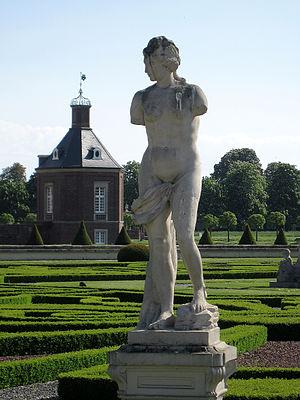
Le château de Nordkirchen est un édifice baroque situé à Nordkirchen en Rhénanie-du-Nord-Westphalie, en Allemagne. Il a été construit sous la direction de l'architecte Gottfried Laurenz Pictorius, puis sous celle de Johann Conrad Schlaun entre 1703 et 1733. On l'a surnommé « le Versailles de la Westphalie ».